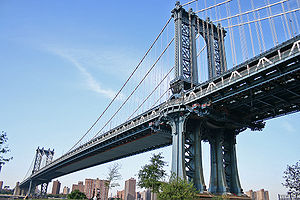
Længste hængebroer / Længste hængebroer
Manhattan broen
Liste over de længste hængebroer i verden identificerer hængebroer, der har et spænd på over 300 meter, i rækkefølge efter aftagende længde. Dette er den mest brugte måde til at sammenligne hængebroer.